Handover of Tacna

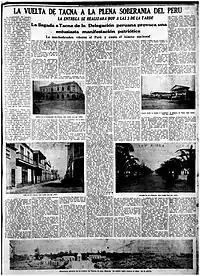
Newspaper announcing the return of Tacna to Peru

The Peruvian delegation boards the train in Arica and arrives in Tacna at 5pm, where they are received at the railway station with cheers for Tacna, Peru and Leguía. At 5:00 p.m., from Tarata, the "Husares de Junín" enter Tacna through Alto Lima street. At 11:00 p.m., the Tacna Civil Guard Detachment arrives at the "El Escuadrón" police station, where Captain Guillermo Zavala Ituchetegui receives them. At 1:00 a.m. on August 28, the last 5 Chilean policemen are relieved, who retire to a checkpoint in Caramolle and then leave for Arica.